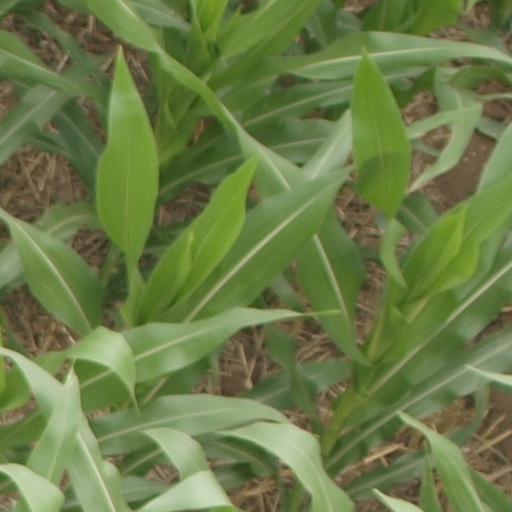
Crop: maize; corn